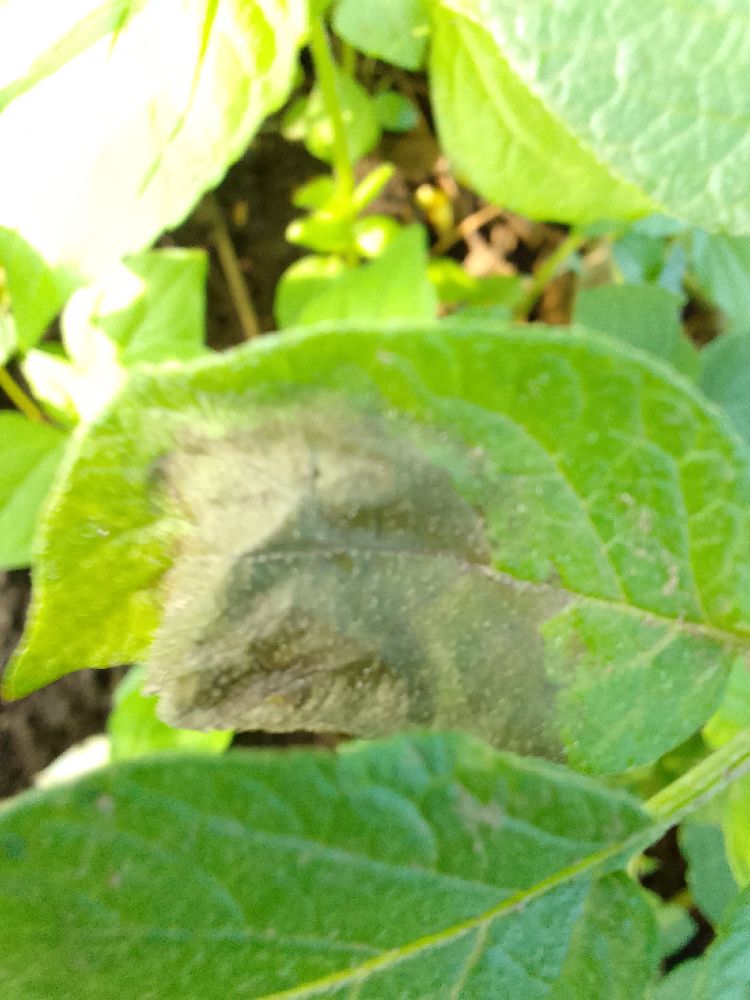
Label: Late blight